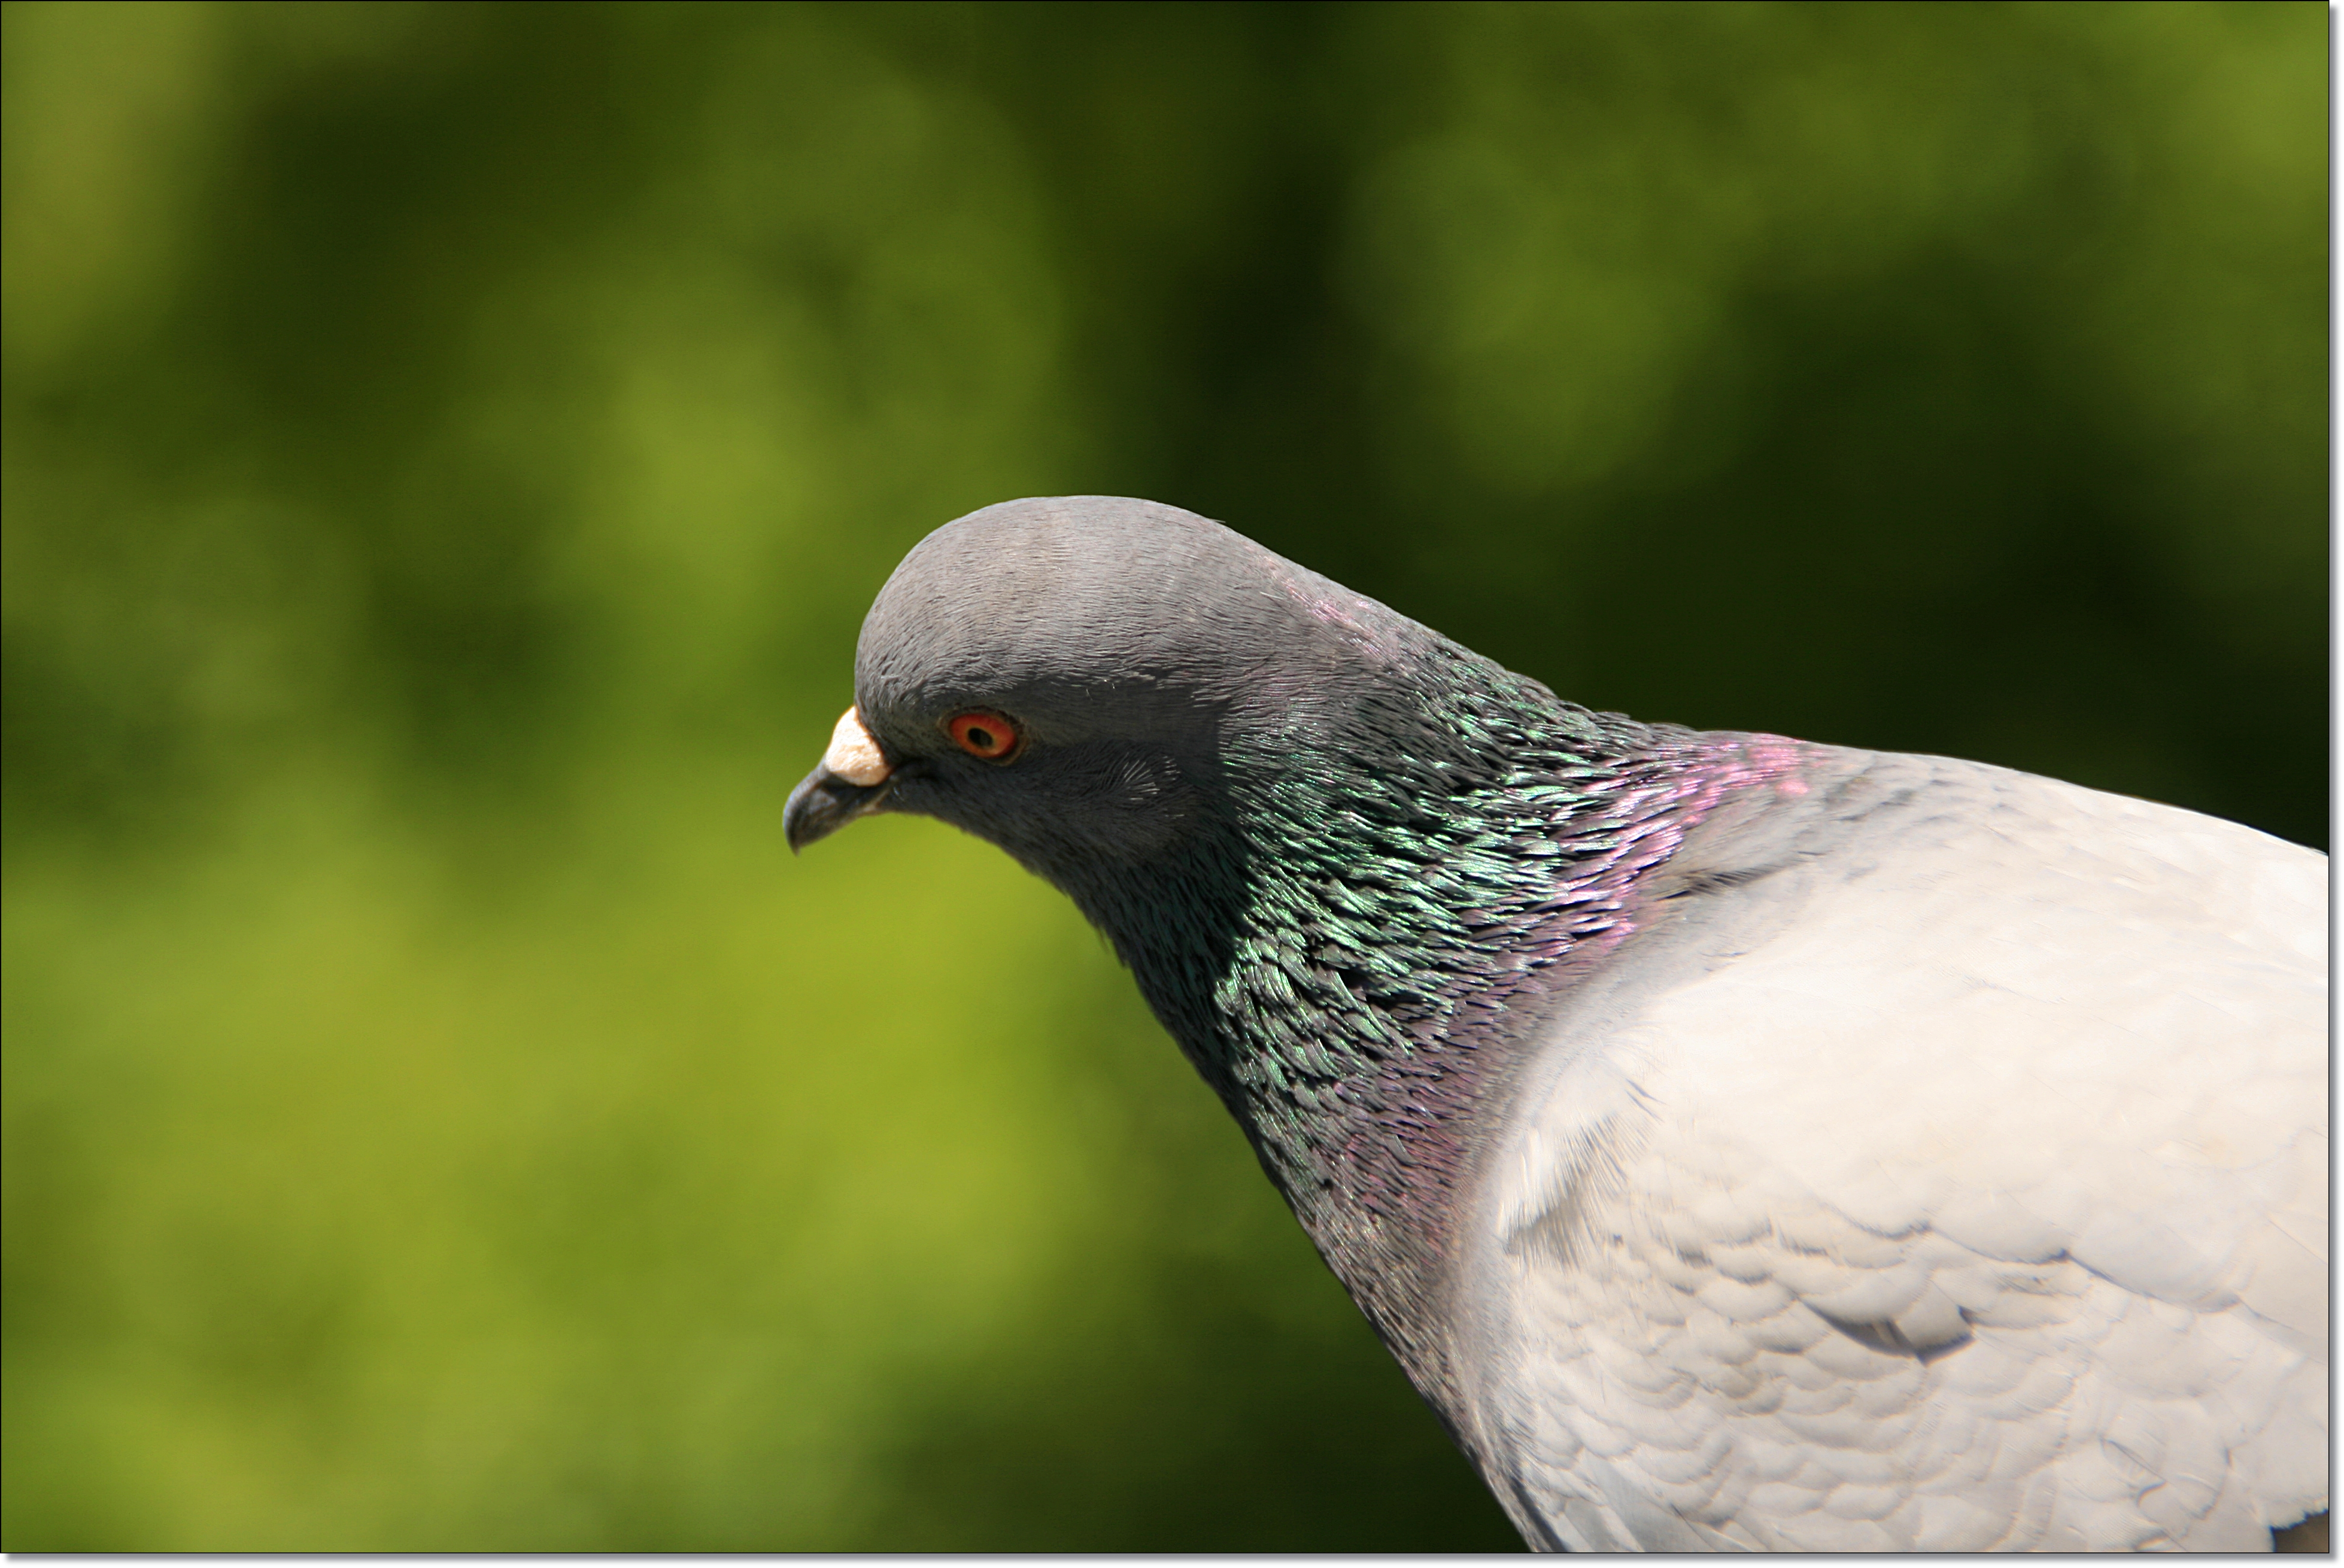
nature, bird, wing, wildlife, beak, fauna, close up, vertebrate, puentedecastillayleon, perching bird, pigeons and doves, stock dove